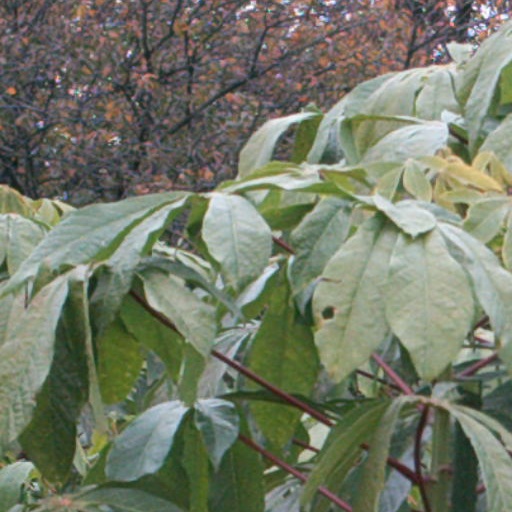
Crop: cassava